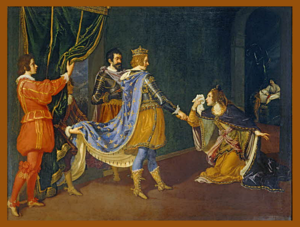
Giovanni BILIVERT Florence, 1576 - Florence, 1644 Giovanni Bilivert (Attribué à), Florence, 1576 - 1644.- Isabelle d'Aragon implorant Charles VIII en faveur de son père, Alphonse, roi de Naples, et de son mari, Giovanni Galeazzo Sforza, duc de Milan, lors de la conquête de Naples (Italie) par les Français en 1494. Le tableau, acquis en 1817 par le Département des Peintures du Musée du Louvre (INV. 51) a été donné à Cristofano Allori (1577 - 1621) et à Anastasio Fontebuoni (vers 1580 - 1626).